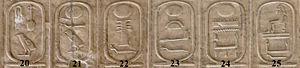
La liste d'Abydos, appelée également table d'Abydos, est la représentation des cartouches de 76 rois ayant précédé Séthi Iᵉʳ. Elle est située sur un mur du temple construit par ce pharaon à Abydos en Égypte, dans un passage qui était à l'origine la chapelle de Sekhmet.
La IVᵉ dynastie de l'Ancien Empire d'Égypte, est la dynastie qui a laissé les plus célèbres de tous les monuments : les pyramides de Gizeh et le Sphinx.